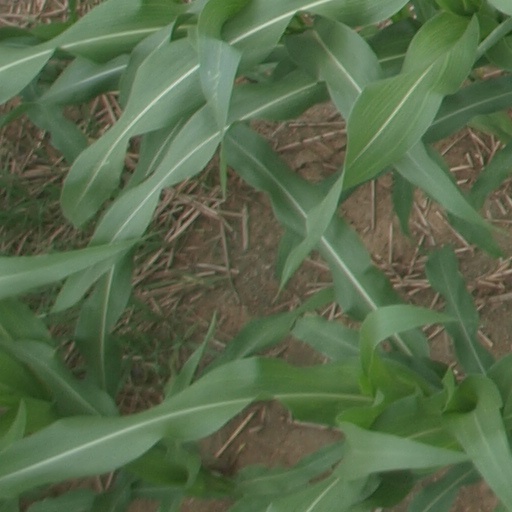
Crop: maize; corn